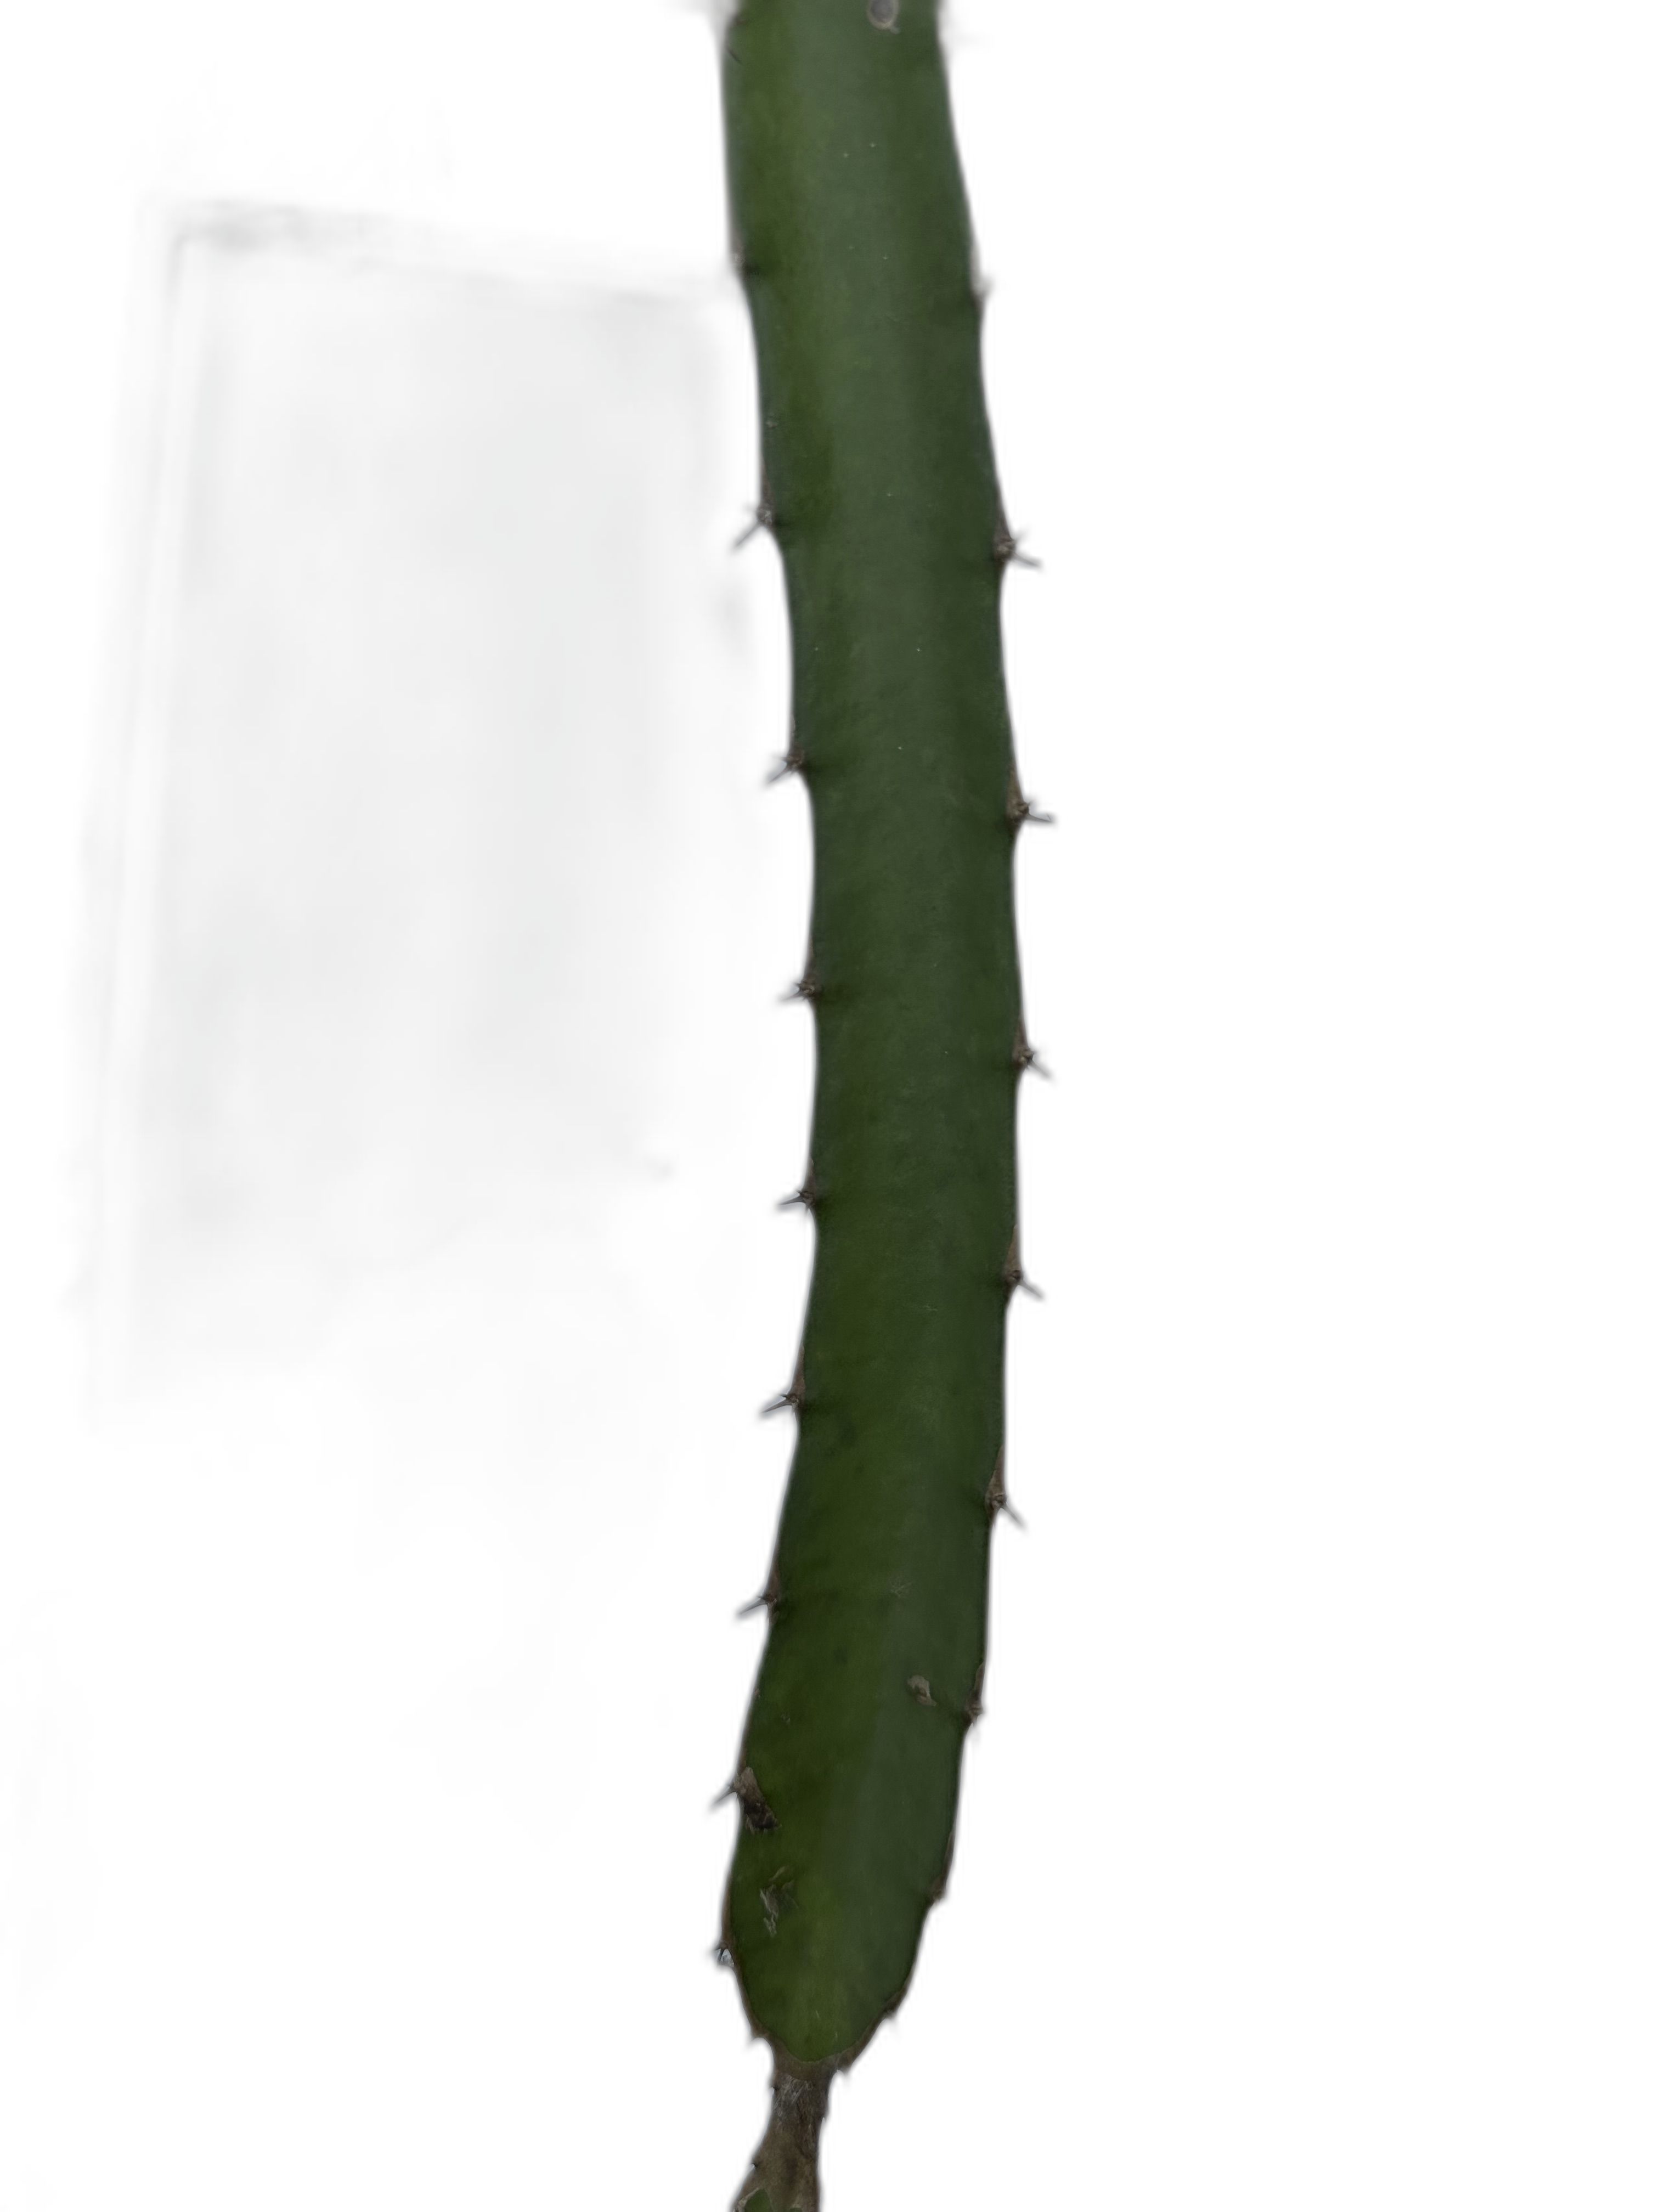
Label: Good leaf